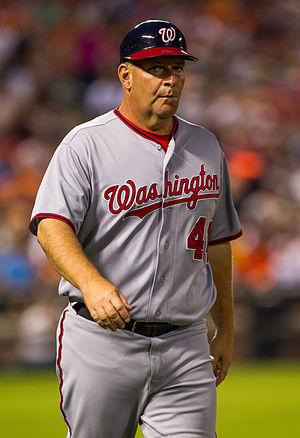
Phillip Trent Jewett est un instructeur de baseball.